Tell Balata

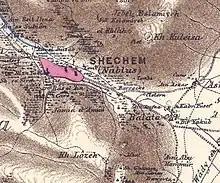
Balata in the 1880s in the PEF Survey of Palestine. Nablus is stated as being the location of Biblical Shechem, in contrast to the modern identification with Tell Balata.

Tell is an old Semitic word for an archaeological mound, long used by Arabic-speaking Fellahin. "Balata" is the name of the ancient Arab village located on the tell, and of the adjacent Palestinian refugee camp of Balata established in 1950. The name was preserved by local residents and used to refer both to the village and the hill (and later on, the refugee camp).